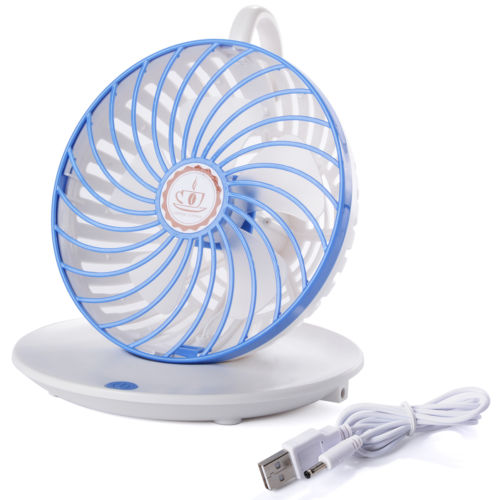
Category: fan